Matala, Crete

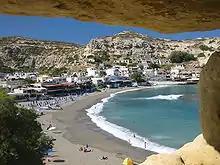
View of town

Matala (Greek: Μάταλα) is a village located 75 km south-west of Heraklion, Crete, Greece. Matala is part of the community of Pitsidia within the municipal unit of Tympaki, Faistos municipality, Heraklion regional unit.